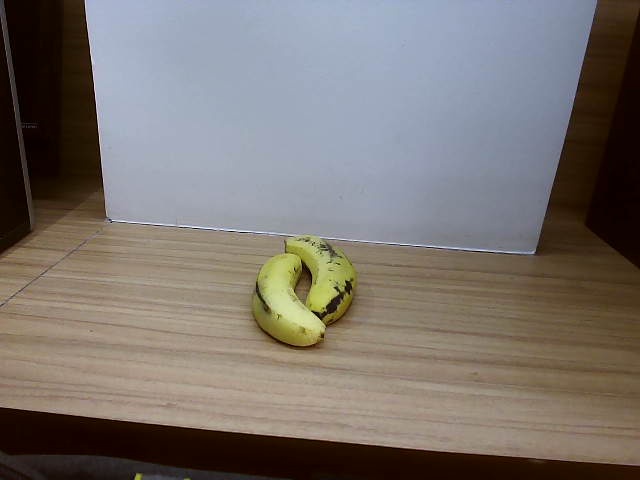
Label: Ripe_Banana